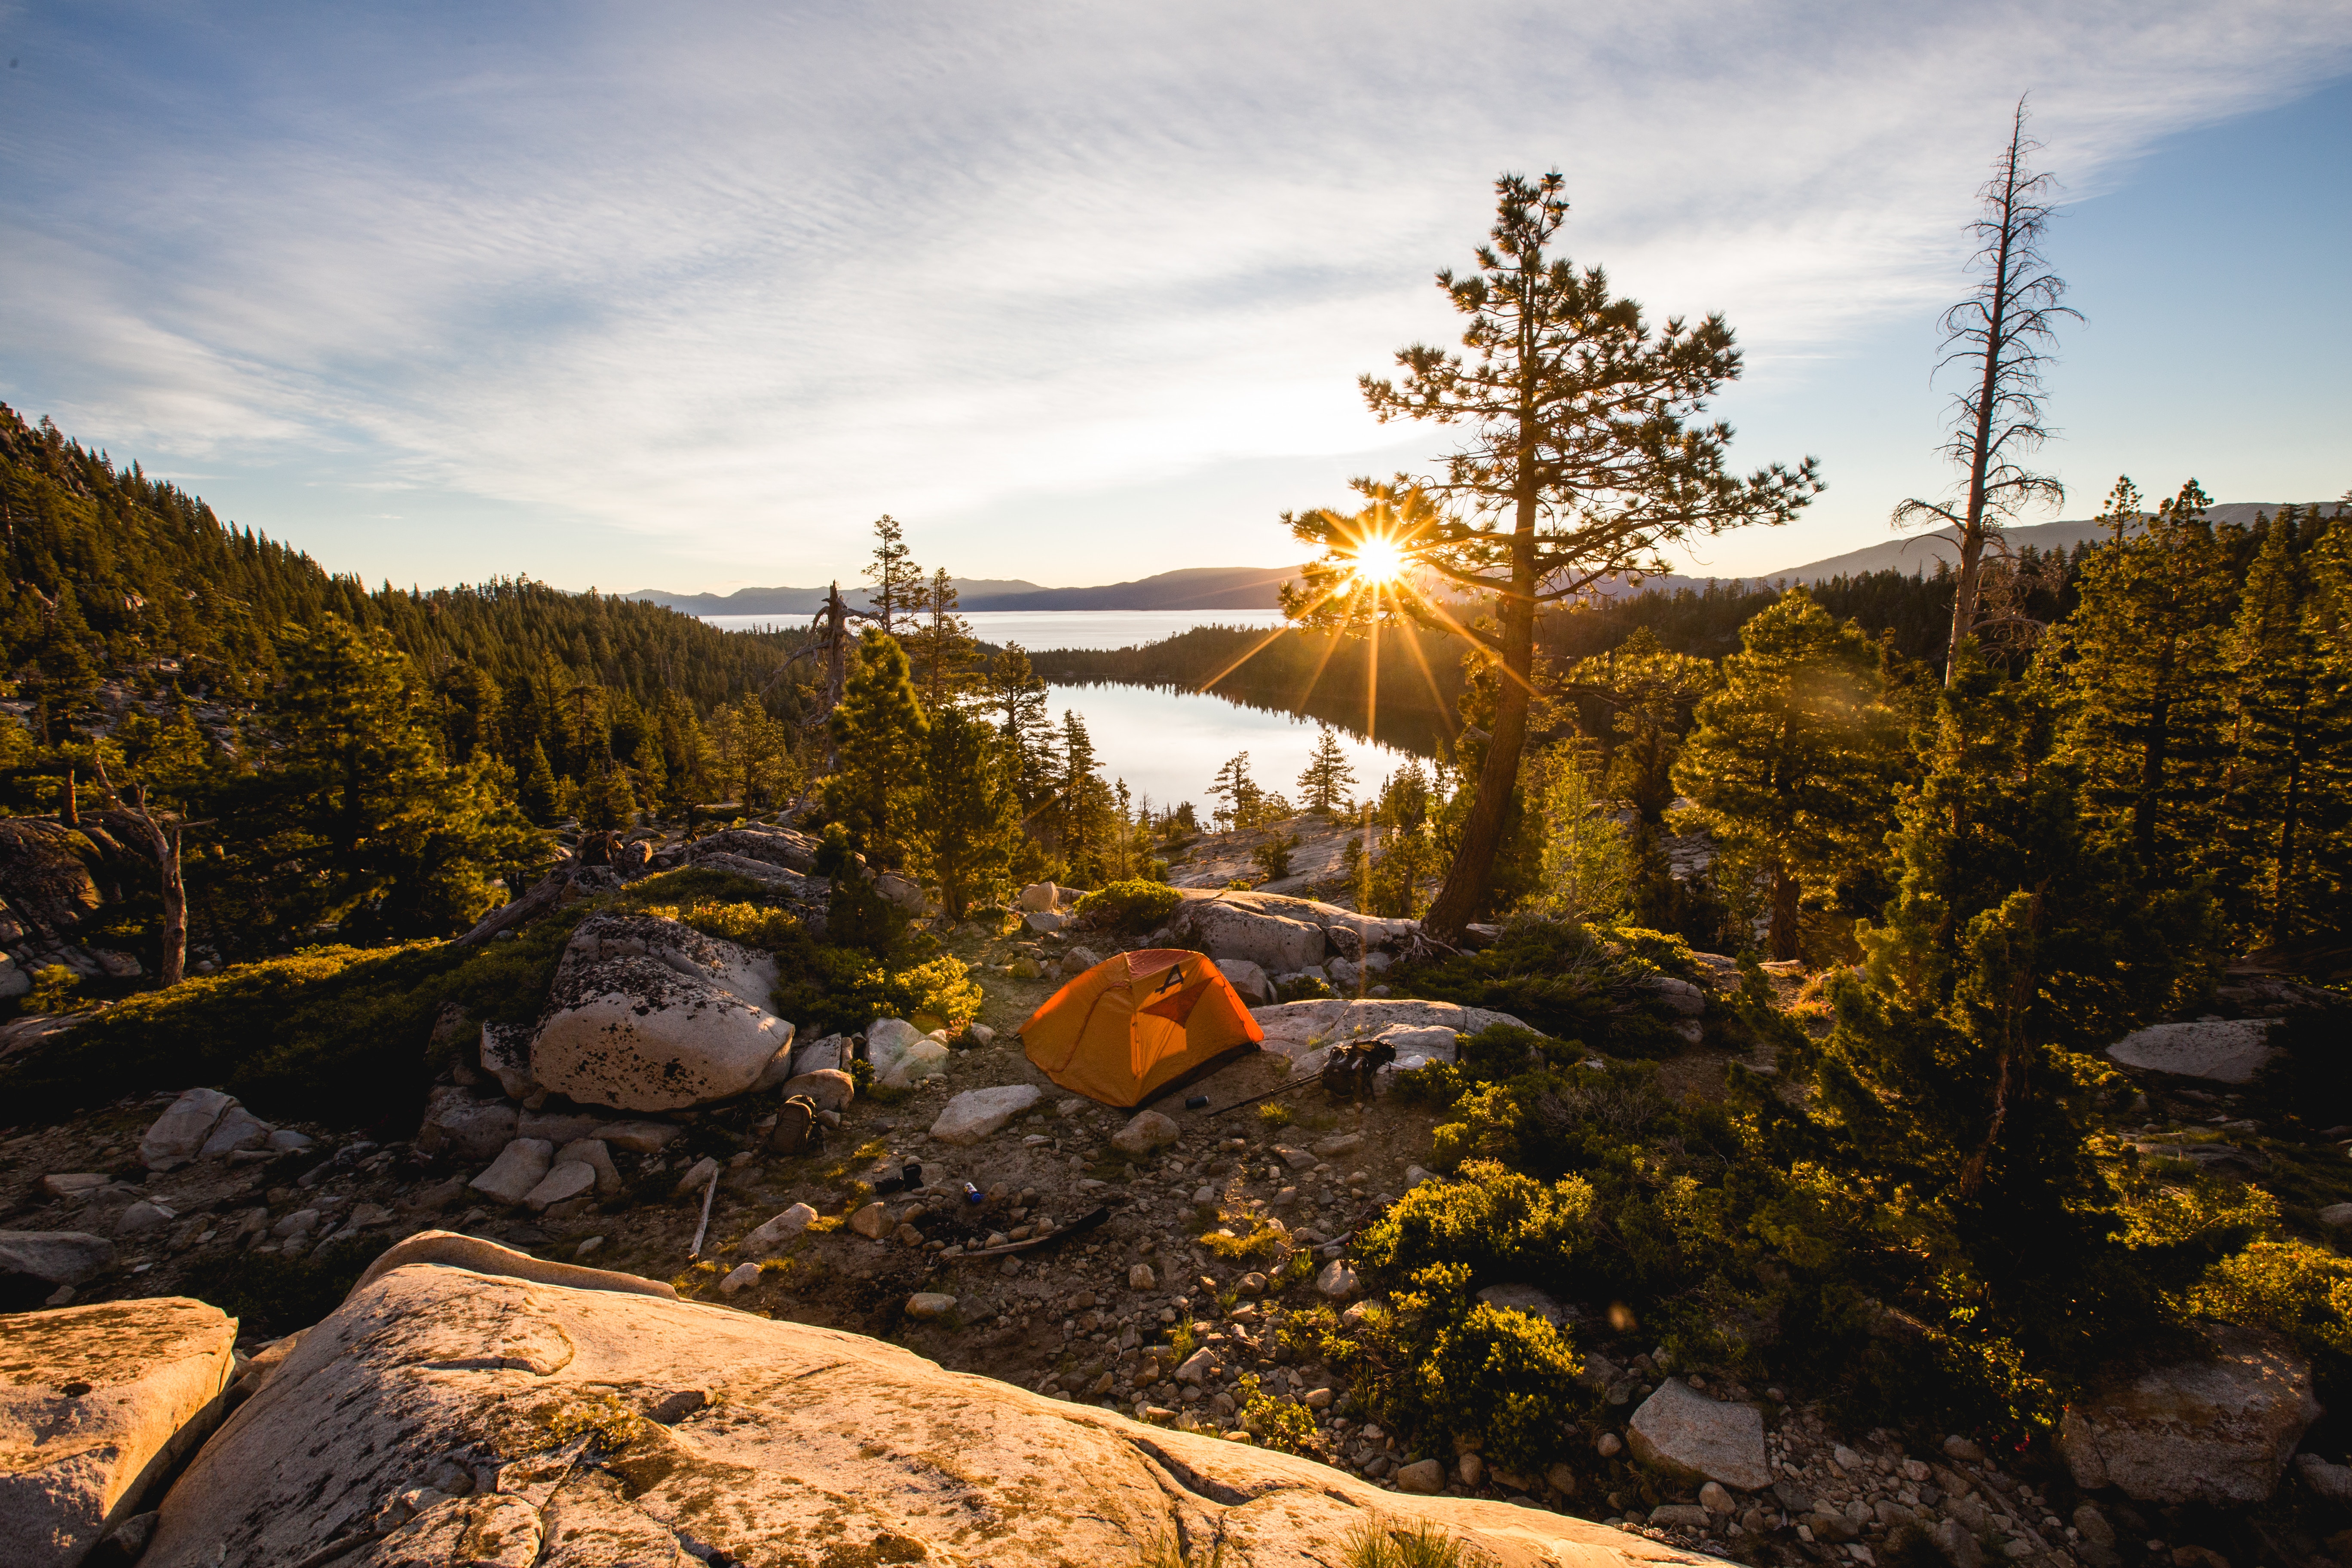
landscape, tree, nature, forest, rock, wilderness, mountain, sunrise, sunset, leaf, flower, lake, reflection, autumn, season, tent, mountainous landforms